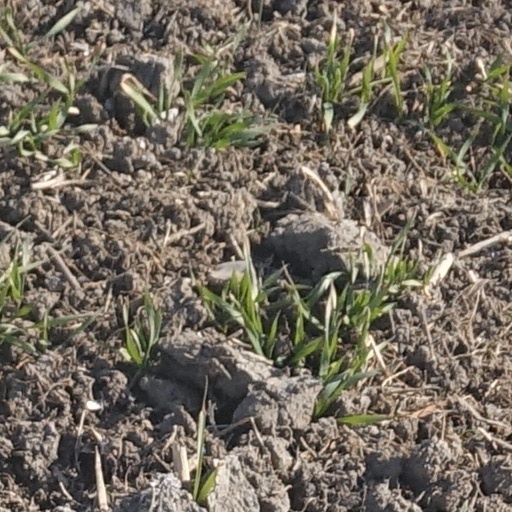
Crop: wheat